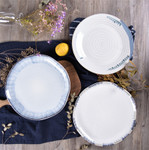
Label: trash